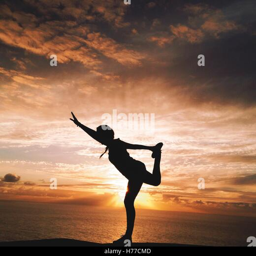
silhouette of a woman doing yoga on the beach at sunset